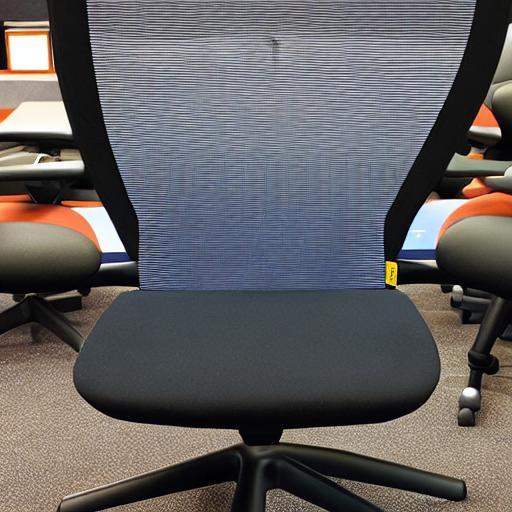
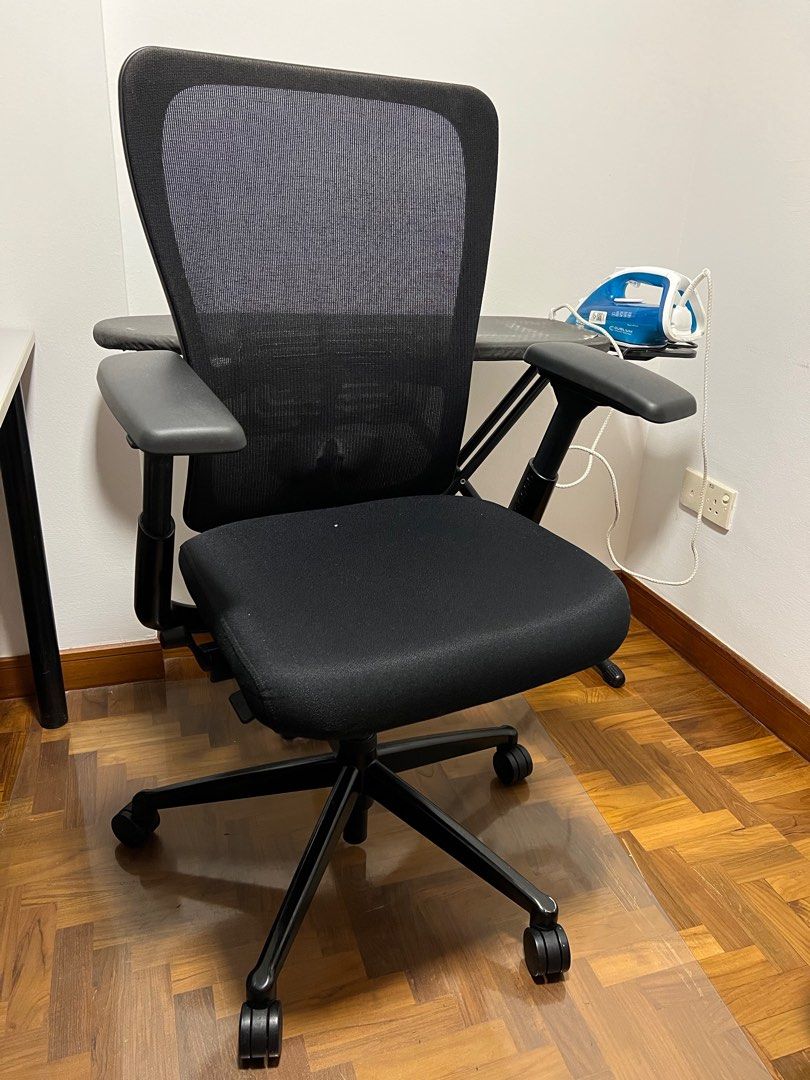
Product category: items_chair
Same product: no